USS Abraham Lincoln (CVN-72)

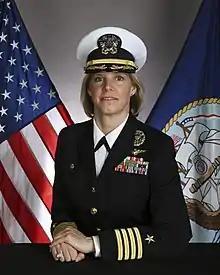
Capt. Bauernschmidt in 2019

On 9 May 2017, "Abraham Lincoln" got underway for sea trials, following the four-year refueling and complex overhaul. More than 2.5 million man-hours of work were conducted aboard the ship, including refueling the reactors, upgrading ship's infrastructure and modernizing combat systems and air wing capabilities to increase combat effectiveness. On 12 May, "Abraham Lincoln" was redelivered to the fleet. On 8 September "Abraham Lincoln" was deployed with and to provide aid to Florida following the Hurricane Irma disaster. The vessels joined already on station.